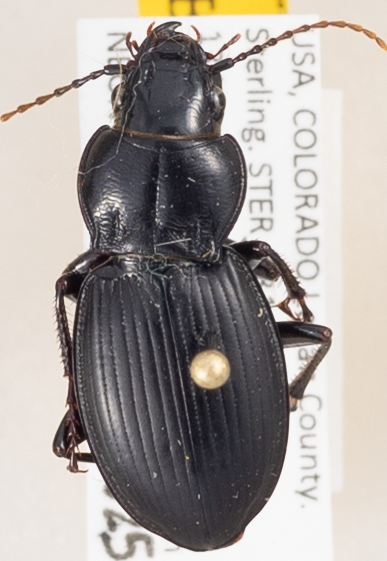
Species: Cyclotrachelus torvus
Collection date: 2015-06-25
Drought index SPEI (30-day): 0.06
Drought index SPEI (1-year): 1.642
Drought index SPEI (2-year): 1.498